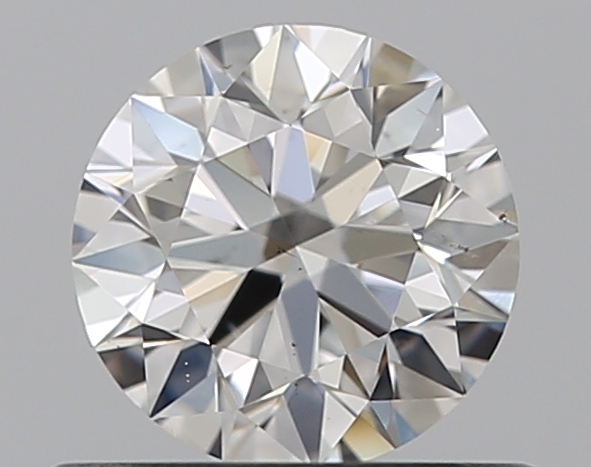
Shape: round
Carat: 0.51
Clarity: SI1
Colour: F
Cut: EX
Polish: EX
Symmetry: EX
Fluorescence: N
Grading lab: GIA
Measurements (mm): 5.09 x 5.1 x 3.18